Stanisław Leszczyński

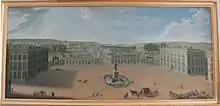
Painting of the "Place Royale" in Nancy c. 1760 which was constructed during his rule, later renamed Place Stanislas in his honour

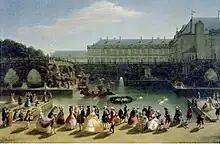
Festival at the "Rocher" grotto of the Château de Lunéville in 1742, painting by Laurent Charpentier

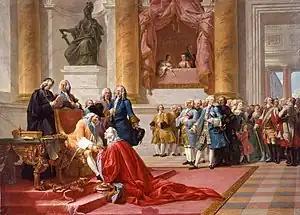
Antoine-Martin Chaumont de La Galaizière created Chancellor of Lorraine and Barrois by Stanislas I (painting by François-André Vincent, 1788

Stanislaw's son-in-law Louis XV supported his claims to the Polish throne after the death of Augustus II the Strong in 1733, which led to the War of the Polish Succession. On 11 September 1733, Stanisław himself arrived at Warsaw, having traveled night and day through central Europe disguised as a coachman. On the following day, despite many protests, Stanisław was duly elected King of Poland for the second time. However, Russia was opposed to any nominee of France and Sweden. Russia protested against his election at once, in favor of the new Elector of Saxony, son of the late king, as being the candidate of her Austrian ally.